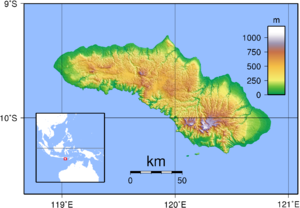
Sumba est une île indonésienne d'Asie du Sud-Est. Elle fait partie des petites îles de la Sonde et relève de la province des petites îles de la Sonde orientales. L'île borde la mer de Savu au nord et l'océan Indien au sud.